Błonie

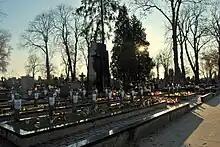
Military cemetery of Polish soldiers fallen in the 1939 defensive war

During the Nazi German invasion of Poland at the onset of World War II, the unit of "Leibstandarte SS Adolf Hitler" murdered 50 civilians (mostly Jews) on the outskirts of Błonie in a single mass execution, on "" of 18 September 1939. In 1939, the Germans established a transit camp for Polish prisoners of war in the town, and later also a forced labour camp. The Polish resistance movement was active in the town's vicinity.